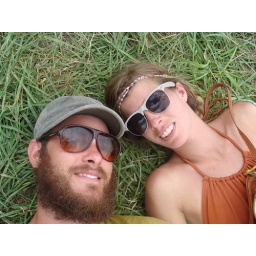
green grass grows all around